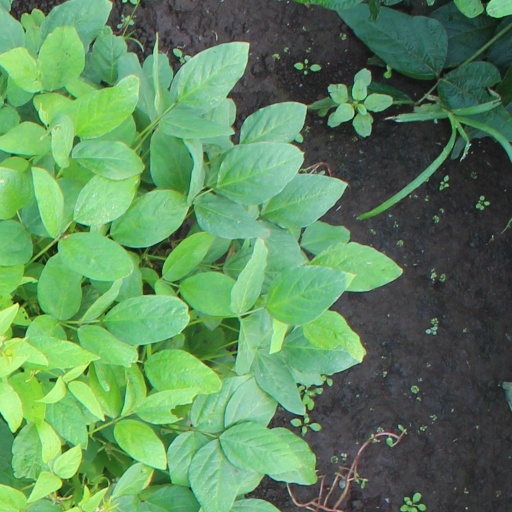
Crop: soybean